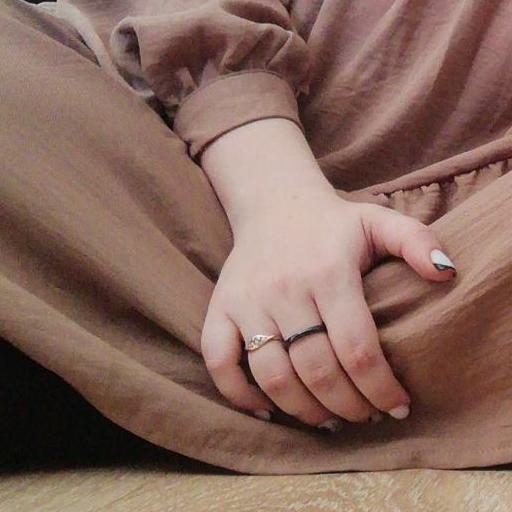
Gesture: no_gesture